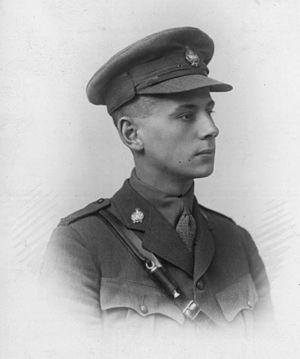
Le premier ministre de l'Ontario est le chef du gouvernement de la province canadienne de l'Ontario. Le premier ministre préside au Conseil exécutif en tant que premier ministre de la Reine.
Cette page concerne des événements d'actualité qui se sont produits durant l'année 1949 dans la province canadienne de l'Ontario.
Leslie Miscampbell Frost est un homme politique canadien de la province de l'Ontario. Il a été premier ministre de l'Ontario de 1949 à 1961. Surnommé "Old Man Ontario", Frost dirige la province durant le boom économique des années 1950. Il était franc-maçon.